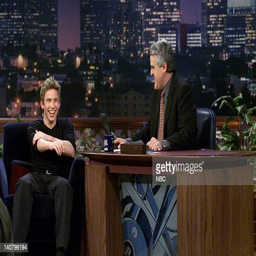
actor during an interview with comedian